Frans Rijckhals

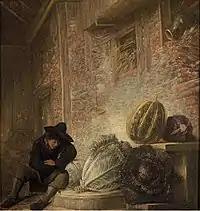
Boy Sleeping in a Barn

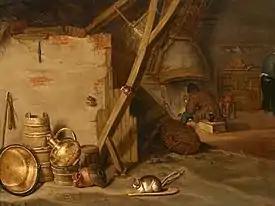
Rustic Interior with Coppers

Frans Rijckhals, or François Ryckhals (3 May 1609, Middelburg - 29 July 1647, Middelburg) was a Dutch painter and designer. His works combine genre scenes with still-lifes.